Port of Houston

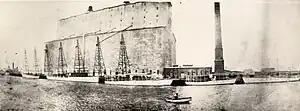
Lifting towers at the port of Houston in the late 19th or early 20th century.

The original Port of Houston was located at the confluence of Buffalo Bayou and White Oak Bayou in downtown Houston by the . This area is called "Allen's Landing" and is now a park. It is the birthplace of the City of Houston.